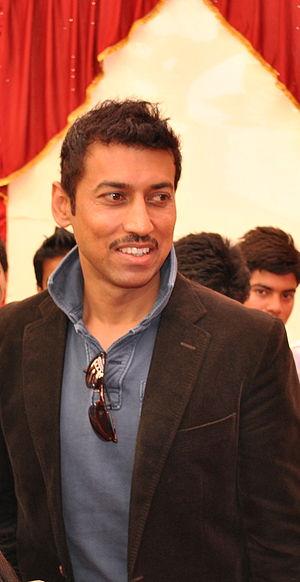
Rajyavardhan Singh Rathore est un tireur et homme politique indien.